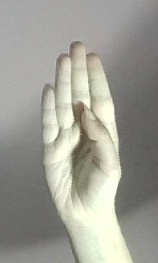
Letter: kaaf